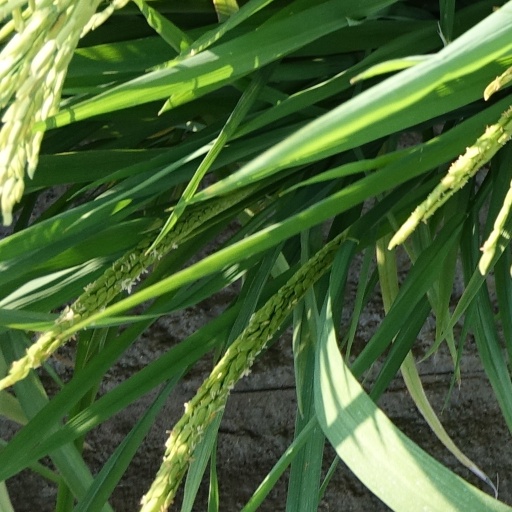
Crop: rice